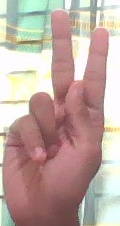
ASL sign: K